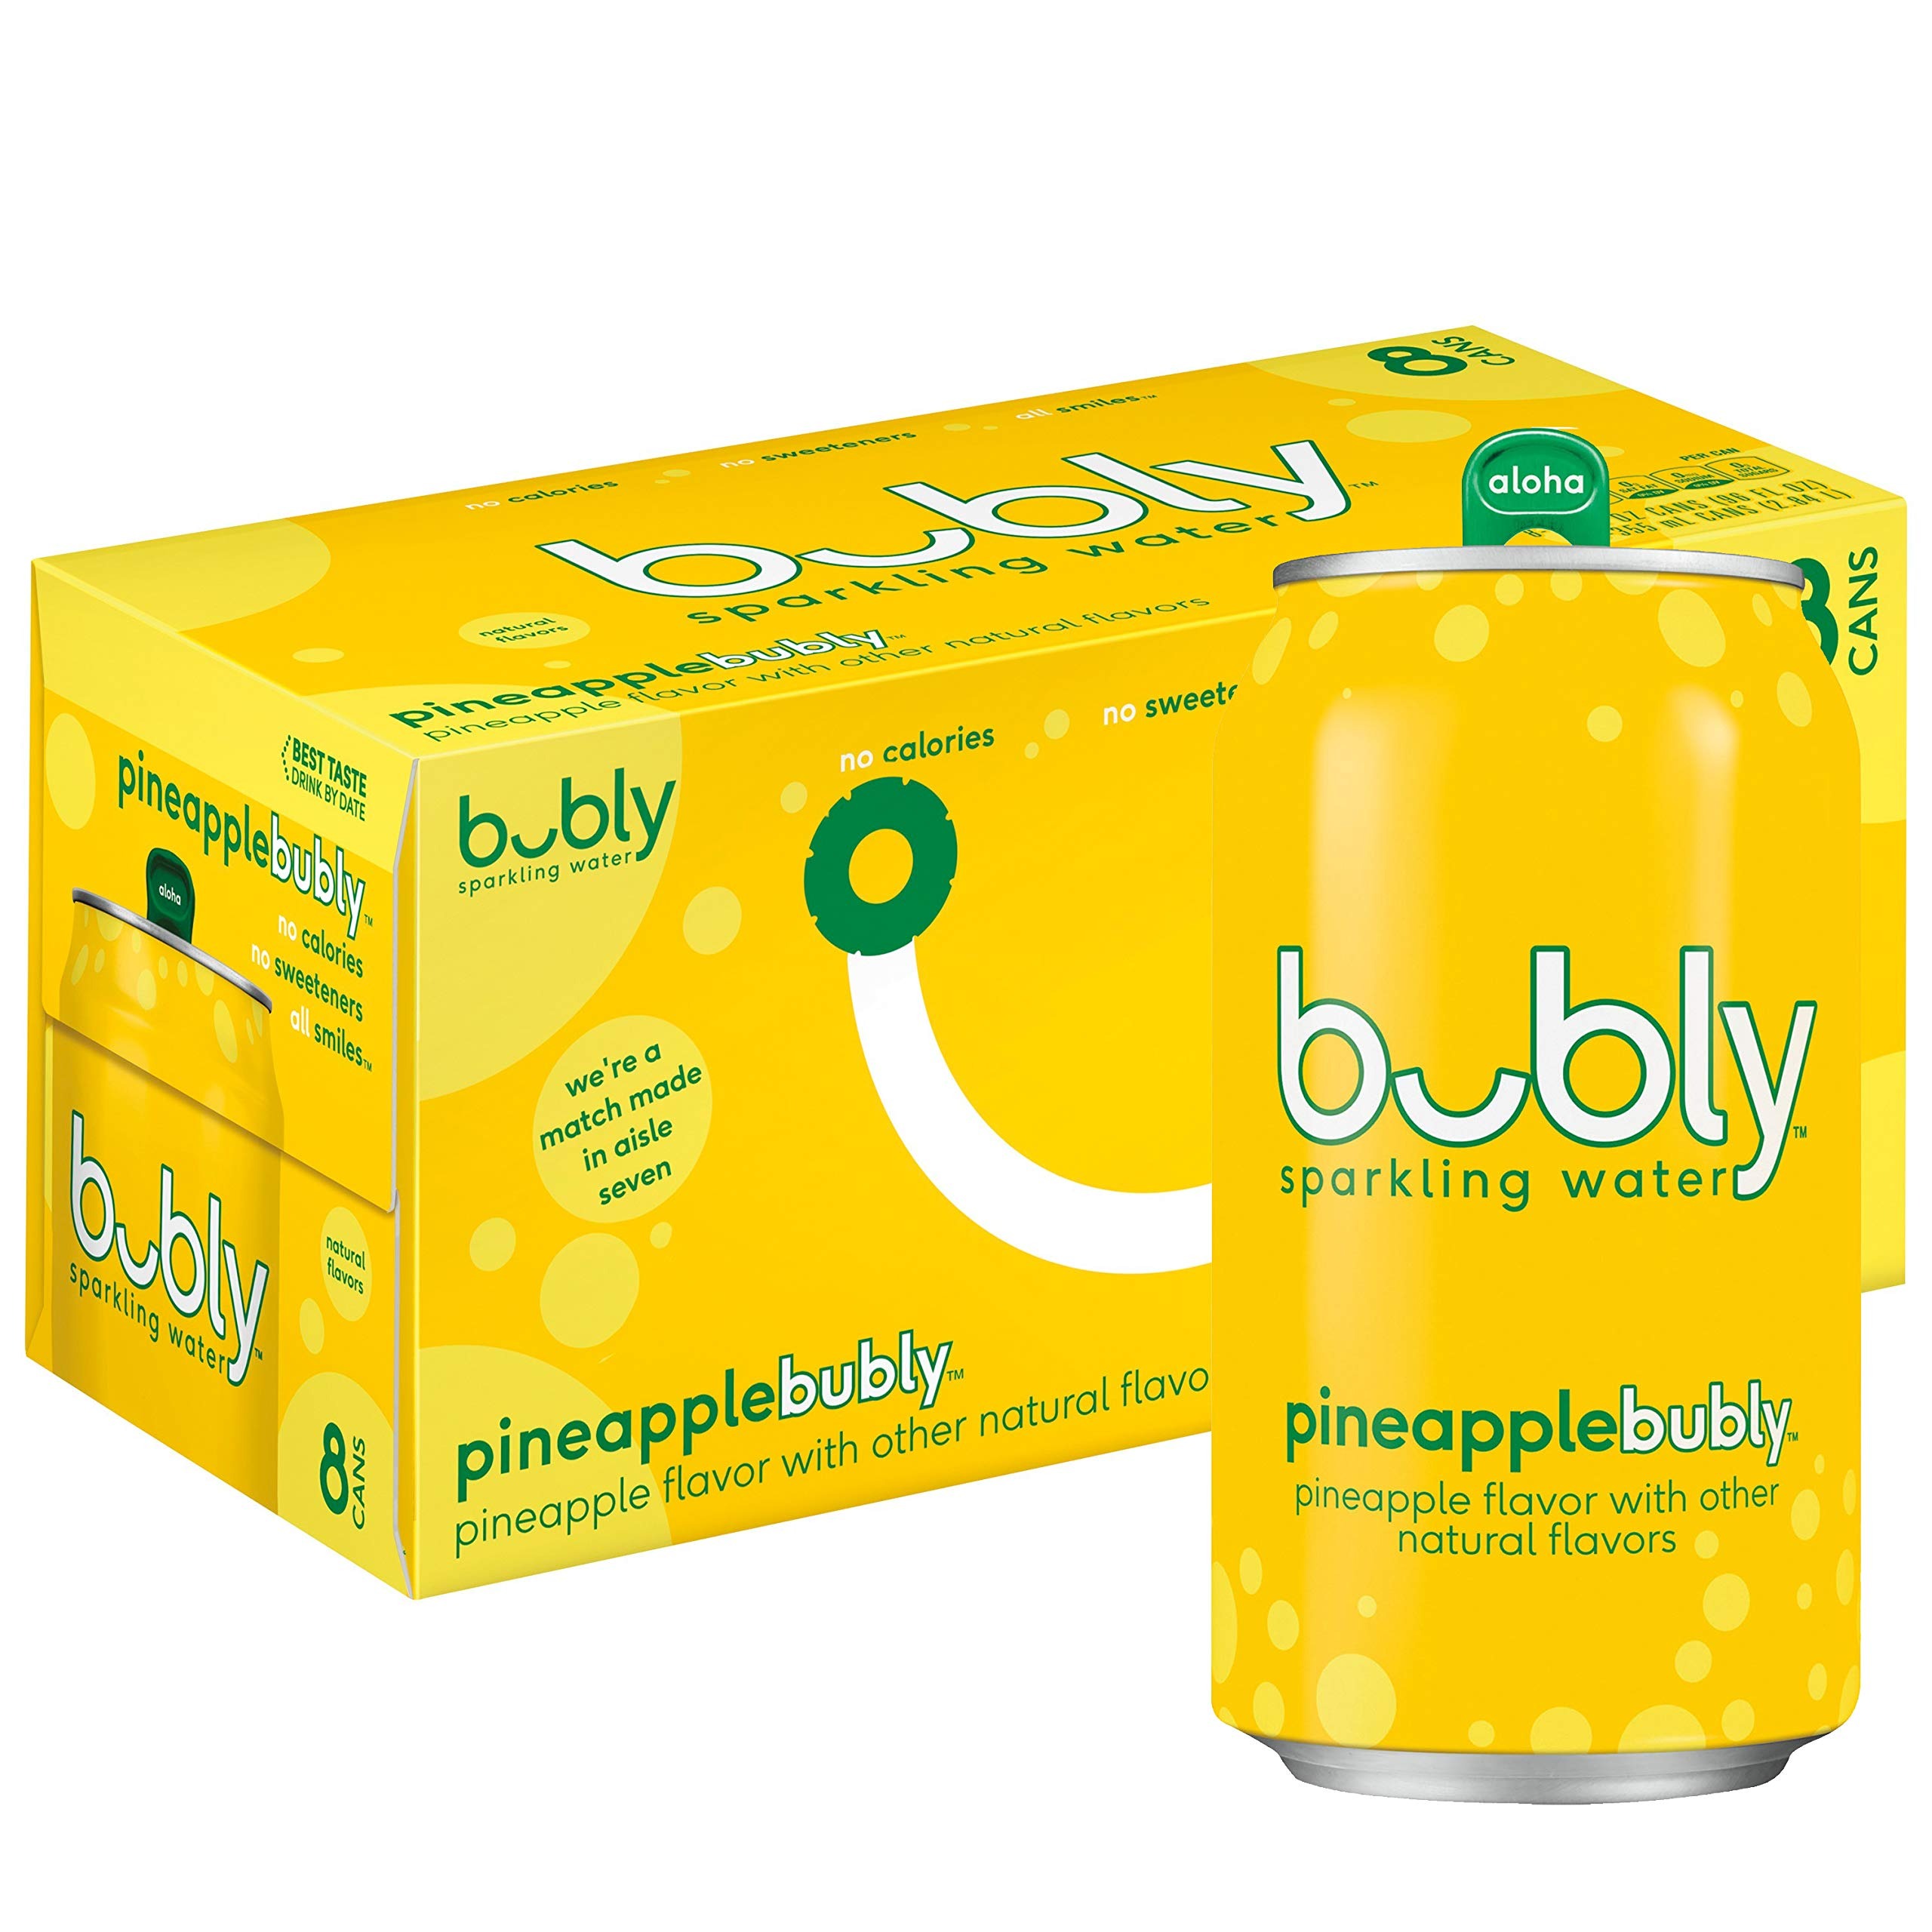
Item Name: bubly Sparkling Water, Cranberry, 12 fl oz Cans (Pack of 8)
Bullet Point 1: Includes 8 (12oz) cans of bubly Sparkling Water, Pineapple flavor
Bullet Point 2: Refreshing, crisp bubly sparkling water with great tasting, natural pineapple flavor
Bullet Point 3: No calories. No sweeteners. All smiles.
Bullet Point 4: Each flavor comes with a different smile and greeting to match its unique personality
Value: 8.0
Unit: Count

Price: 4.085